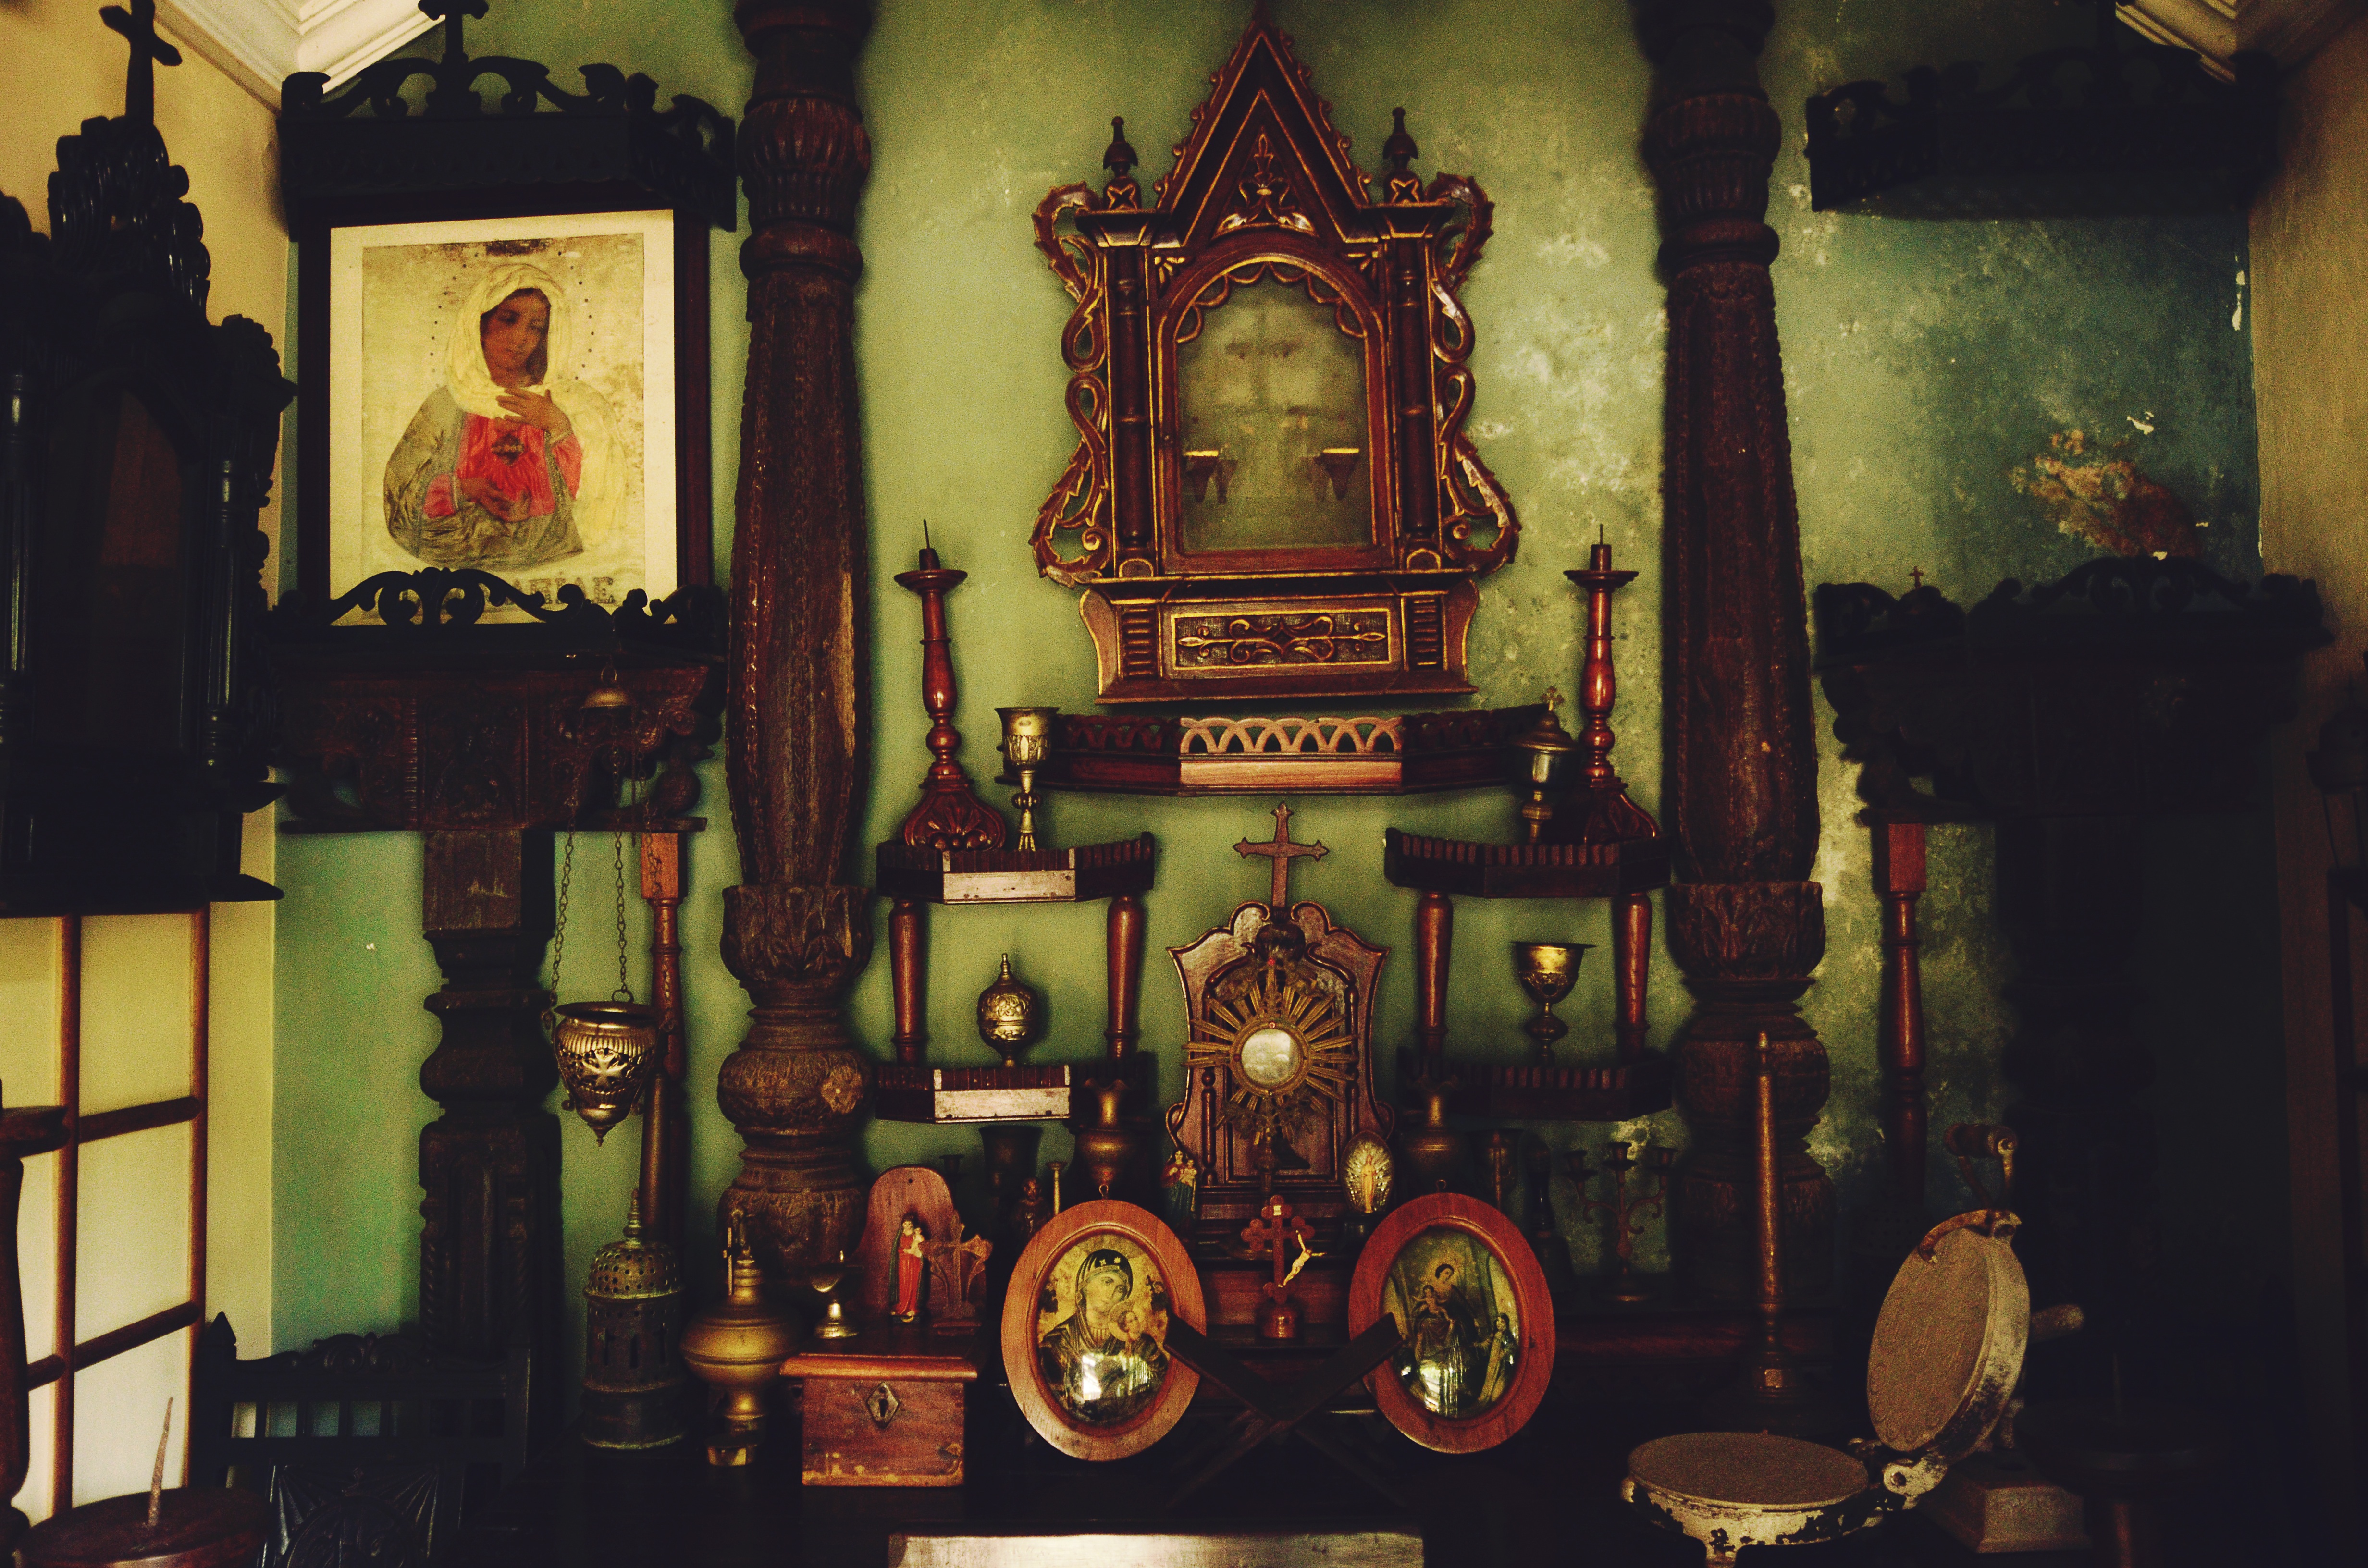
furniture, painting, art, altar, photograph, ancient history